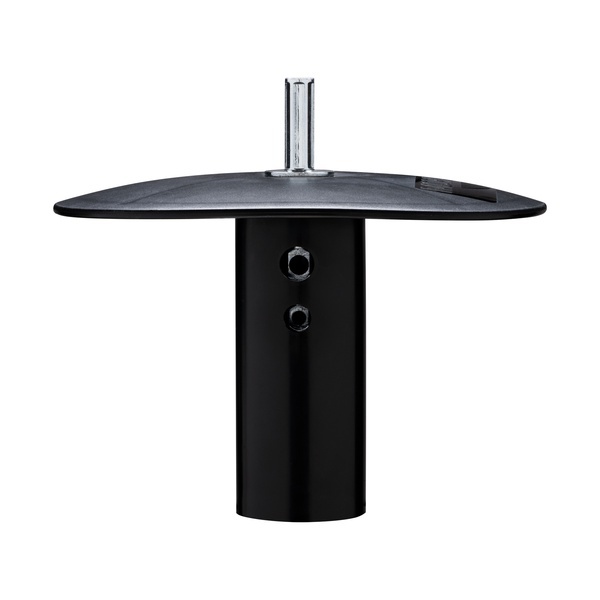
Mora Universal PRO Adapter 18/22 mm
Brand: Mora Ice
This Mora Universal PRO Adapter 18/22 mm newly designed universal adapter is compatible with all Mora ice augers that have inner tubes measuring 18mm or 22mm. It also includes an additional safety plate for added protection. Compatible with the following models: Mora Ice Arctic, Mora Ice Pro, Mora Lazer, Mora Nova (including the older white model), and the lower part of the Motor drill. Specific measurements include a disc diameter of 210mm and a hexagonal mounting part measuring 11mm in screwdriver.
Category: Sporting Goods > Outdoor Recreation > Fishing > Fishing Hook Removal Tools > Boilie Drills